Car crash of Marika Gombitová

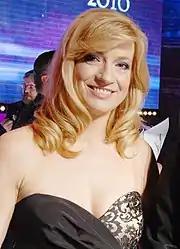
Hargašová ran the talk show between the years 2000–2002.

In December 2000, Gombitová unexpectedly appeared in "Nočné lampy" ("Night Lamps"), a former late night talk show produced by CEM network Markíza. The television program, hosted by Jarmila Hargašová "(pictured right)", invited celebrity guests who had been involved in extraordinary situations. Gombitová probably agreed to appear on the show because of the positive reception for her new song "Prosba" ("Appeal"), which had been preceded by a six-year absence. For the first time in twenty years since her crash, the singer talked about her life openly in front of television cameras. Her crucial collaborators were also present at the interview, such as Modus ex-members Lehotský and Žbirka, and her past songwriters Kamil Peteraj, Pavol Hammel and Marián Varga.